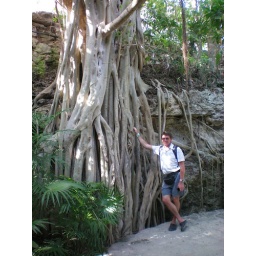
Huge tree by a wall